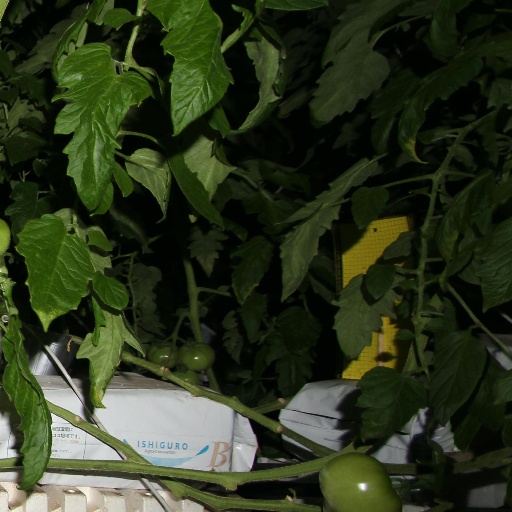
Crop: tomato